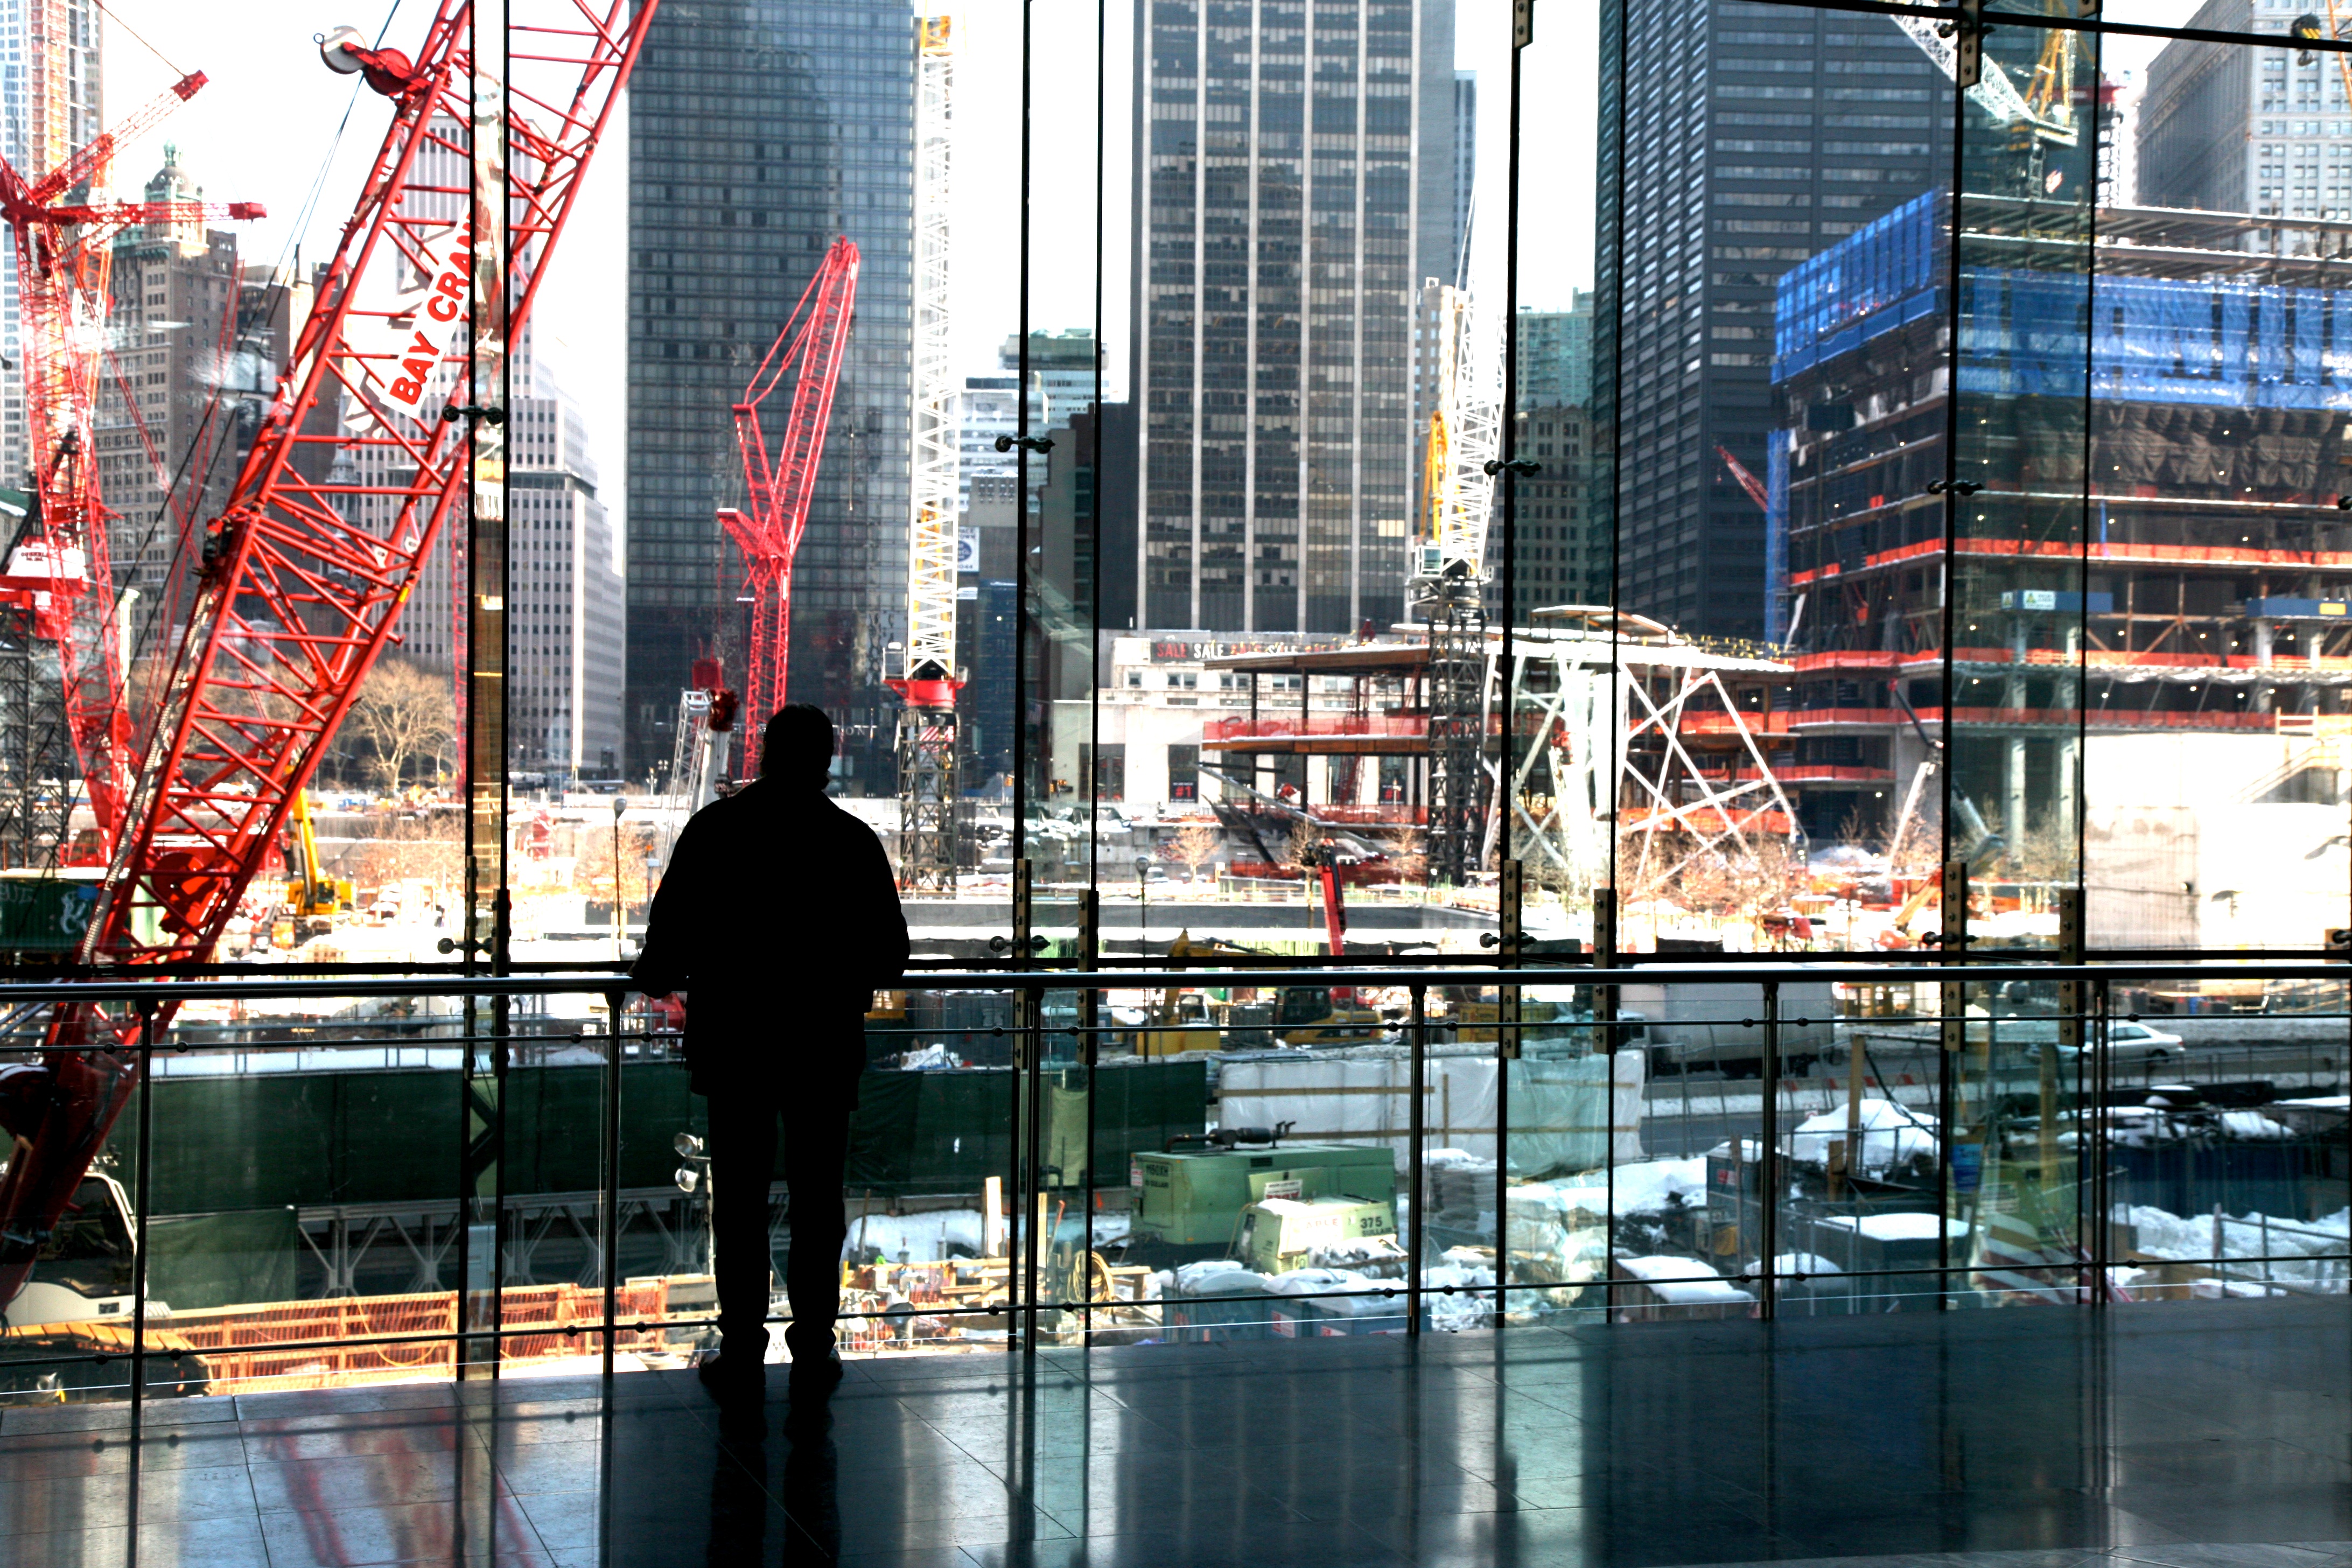
skyline, city, skyscraper, manhattan, cityscape, downtown, reflection, nyc, plaza, landmark, public transport, newyork, newyorkcity, ny, 911, worldtradecenter, lowermanhattan, metropolis, wtc, groundzero, september11th, worldtradecentersite, september11attacks, shopping mall, urban area